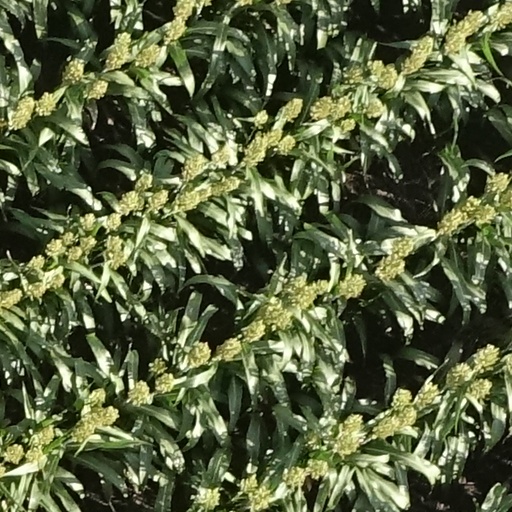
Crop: sorghum